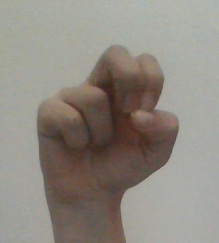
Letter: gaaf